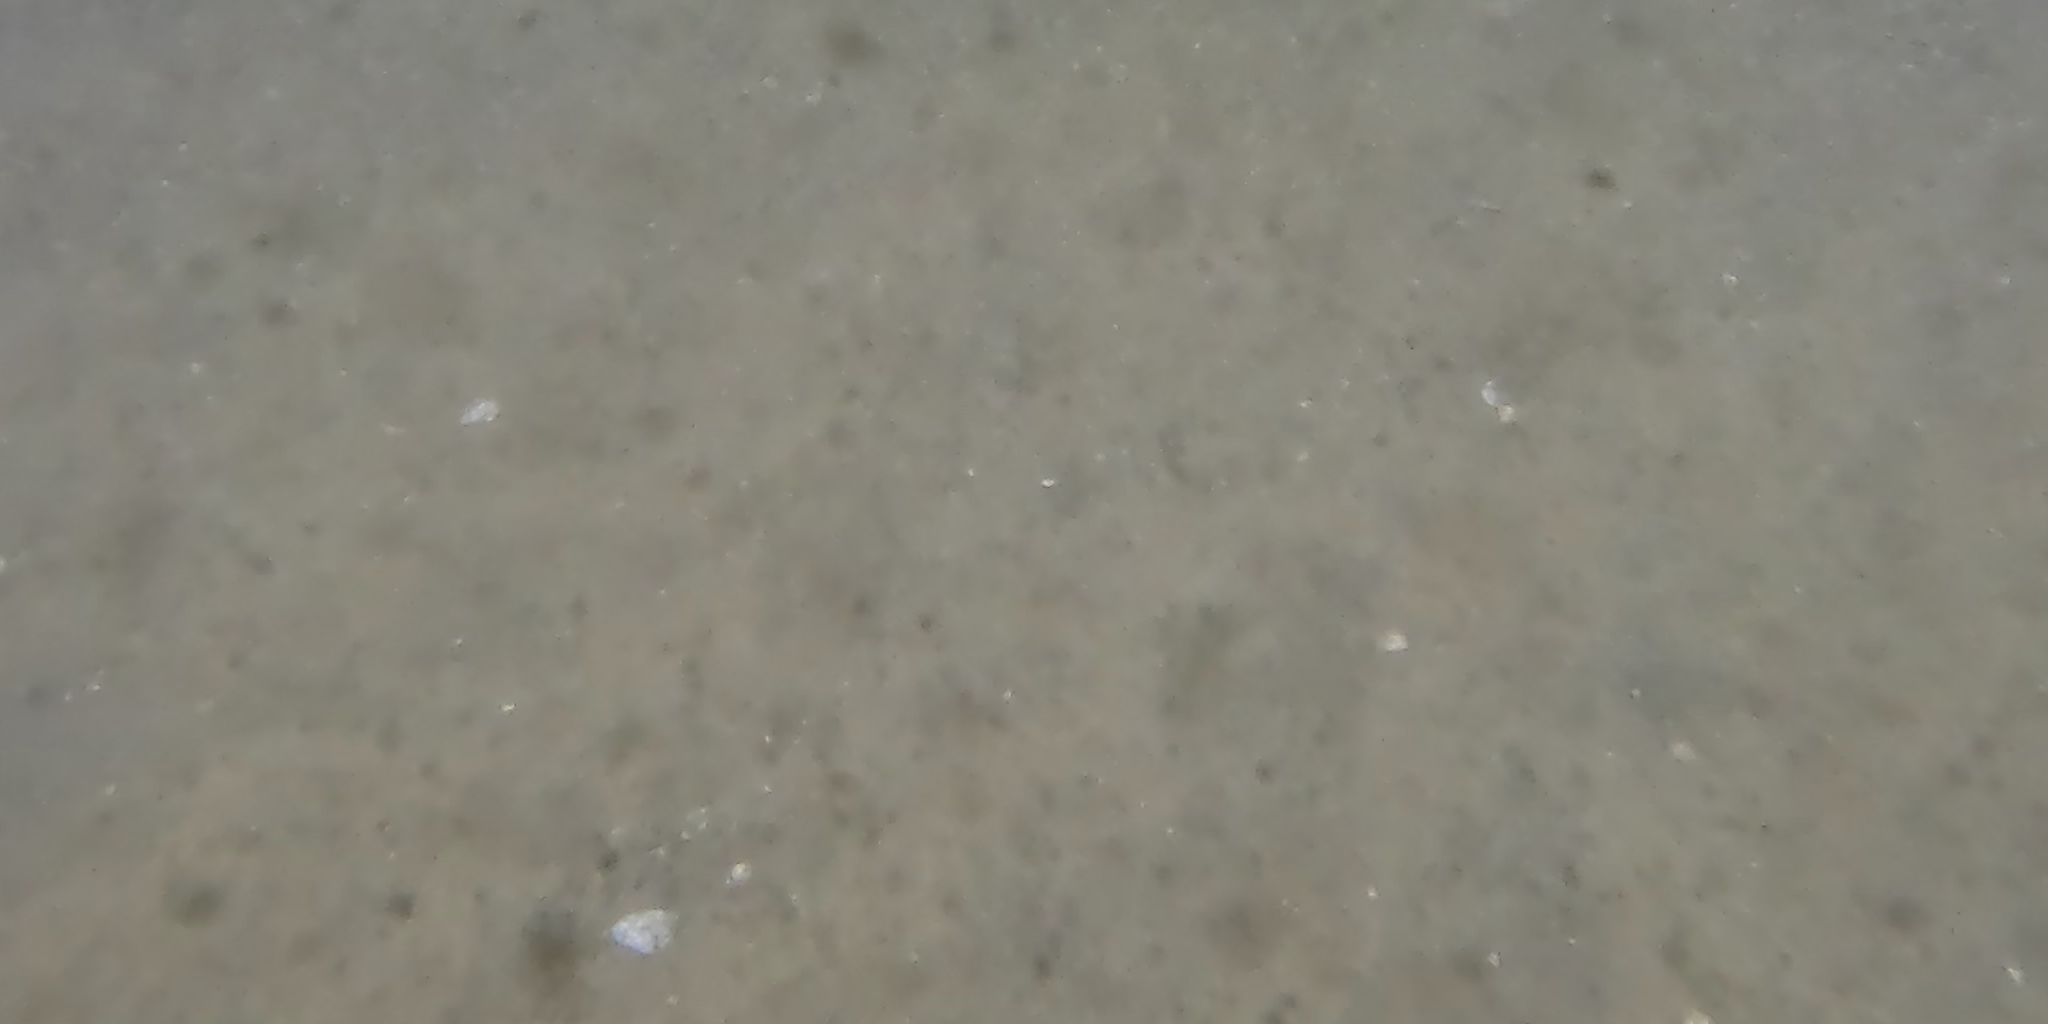
Seabed habitat: sand